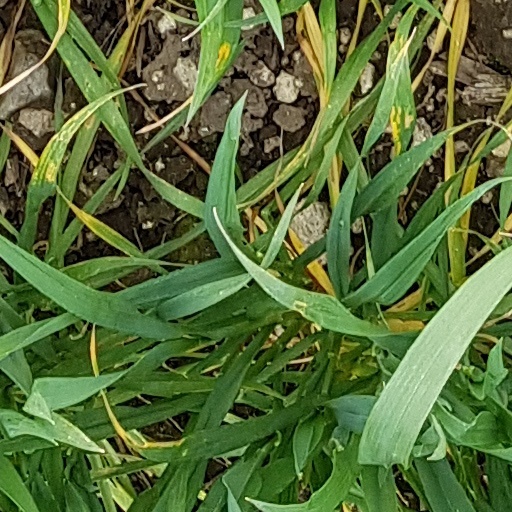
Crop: wheat